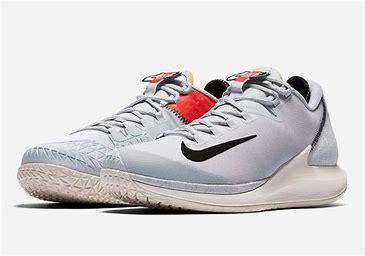
Brand: Nike
Model: Court Air Zoom Zero